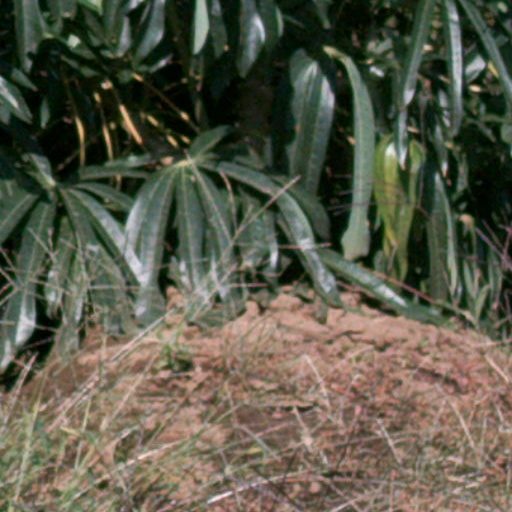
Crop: cassava